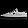
Label: Sneaker